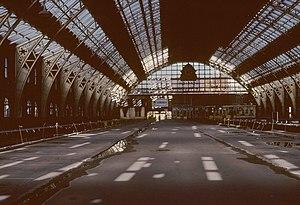
Le Manchester Central Convention Complex est un centre d'exposition et de conférence à Manchester, en Angleterre. Le bâtiment a été autrefois l'ancienne gare de Manchester Central. Il a conservé son toit voûté distinctif avec une envergure de 64 mètres - la deuxième plus grande envergure de toit de gare au Royaume-Uni et a obtenu le statut de bâtiment classé Grade II * en 1963.
La gare de Manchester Central est une ancienne gare du district de Manchester city centre de la ville de Manchester, en Angleterre. Elle a été l'une des principales gares de la ville de son ouverture en 1880 jusqu'à sa fermeture en 1969. Elle a depuis été convertie en un centre d'expositions et de conférences appelé le Manchester Central Convention Complex.